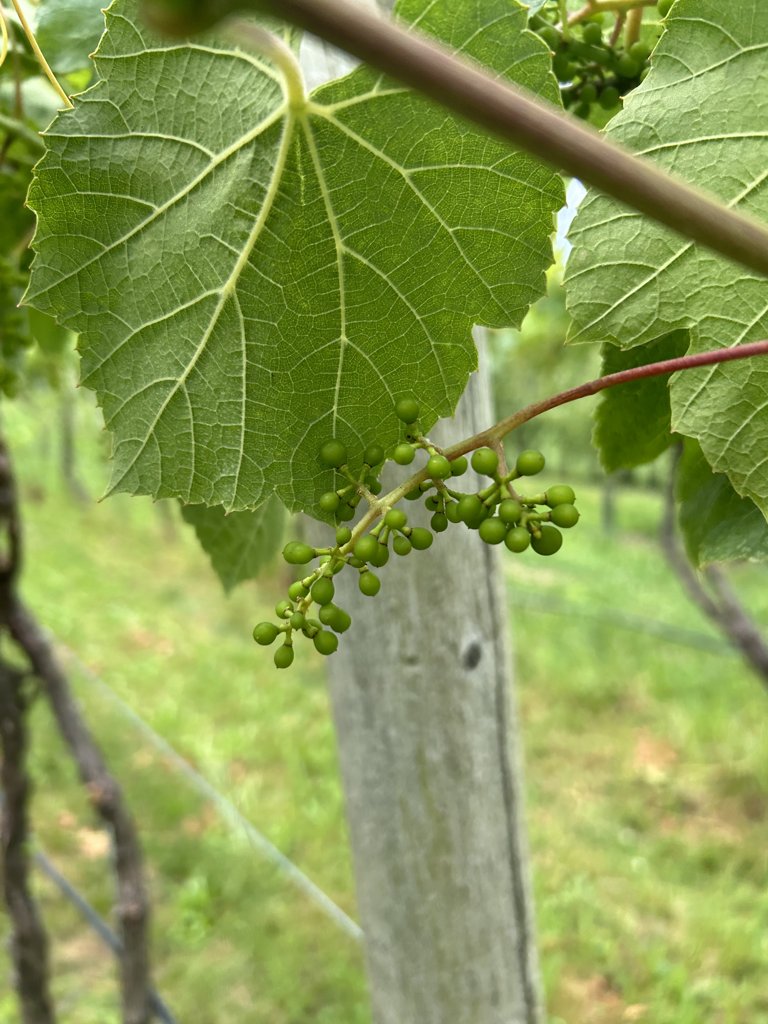
Berries visible: 60
Grape clusters: 2